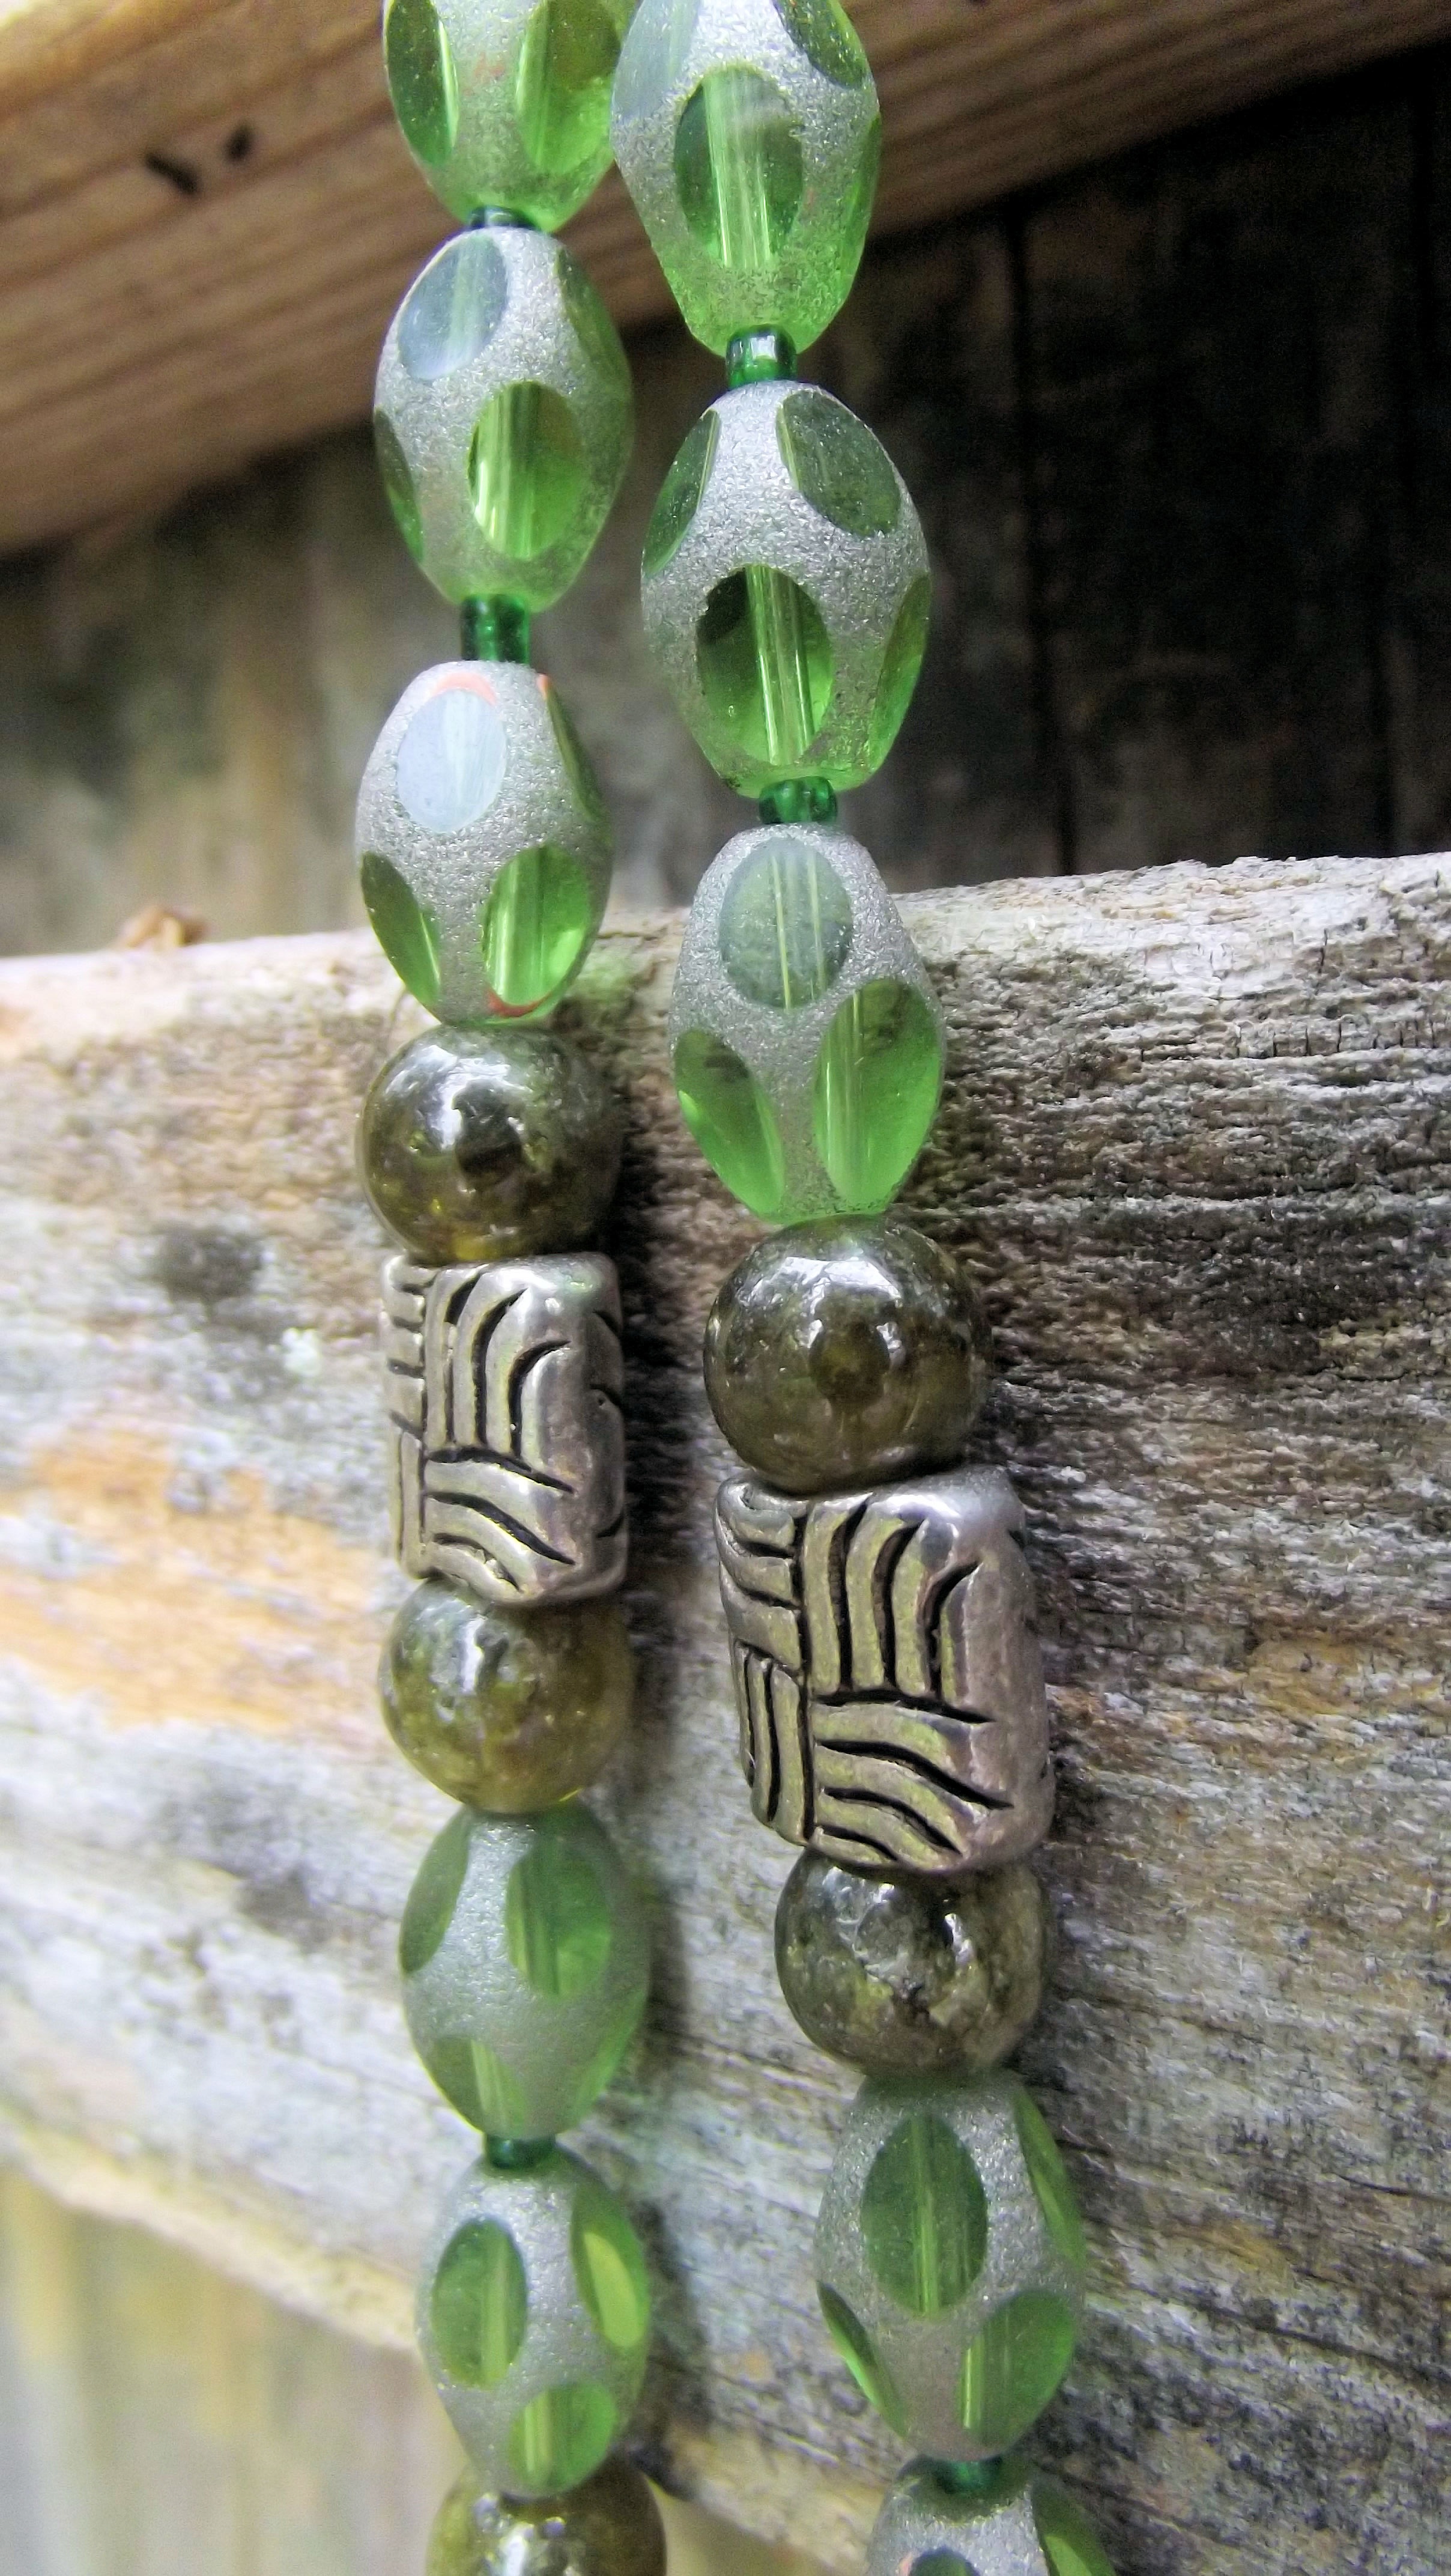
plant, leaf, flower, green, flora, jewelry, necklace, art, carving, flowering plant, cut glass, toggle, silver plated, vessonite garnet, genuine gemstone, land plant